Dublin tramways

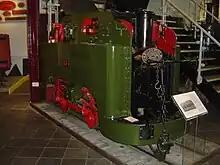
No. 13, Talyllyn Museum

The Dublin and Lucan Steam Tramway (DLST), authorised by an Order in Council under the Tramways Act, which commenced in 1880, opened, mostly on a roadside reservation, to Chapelizod in June 1881, Palmerstown in November 1881, and to Lucan in 1883.